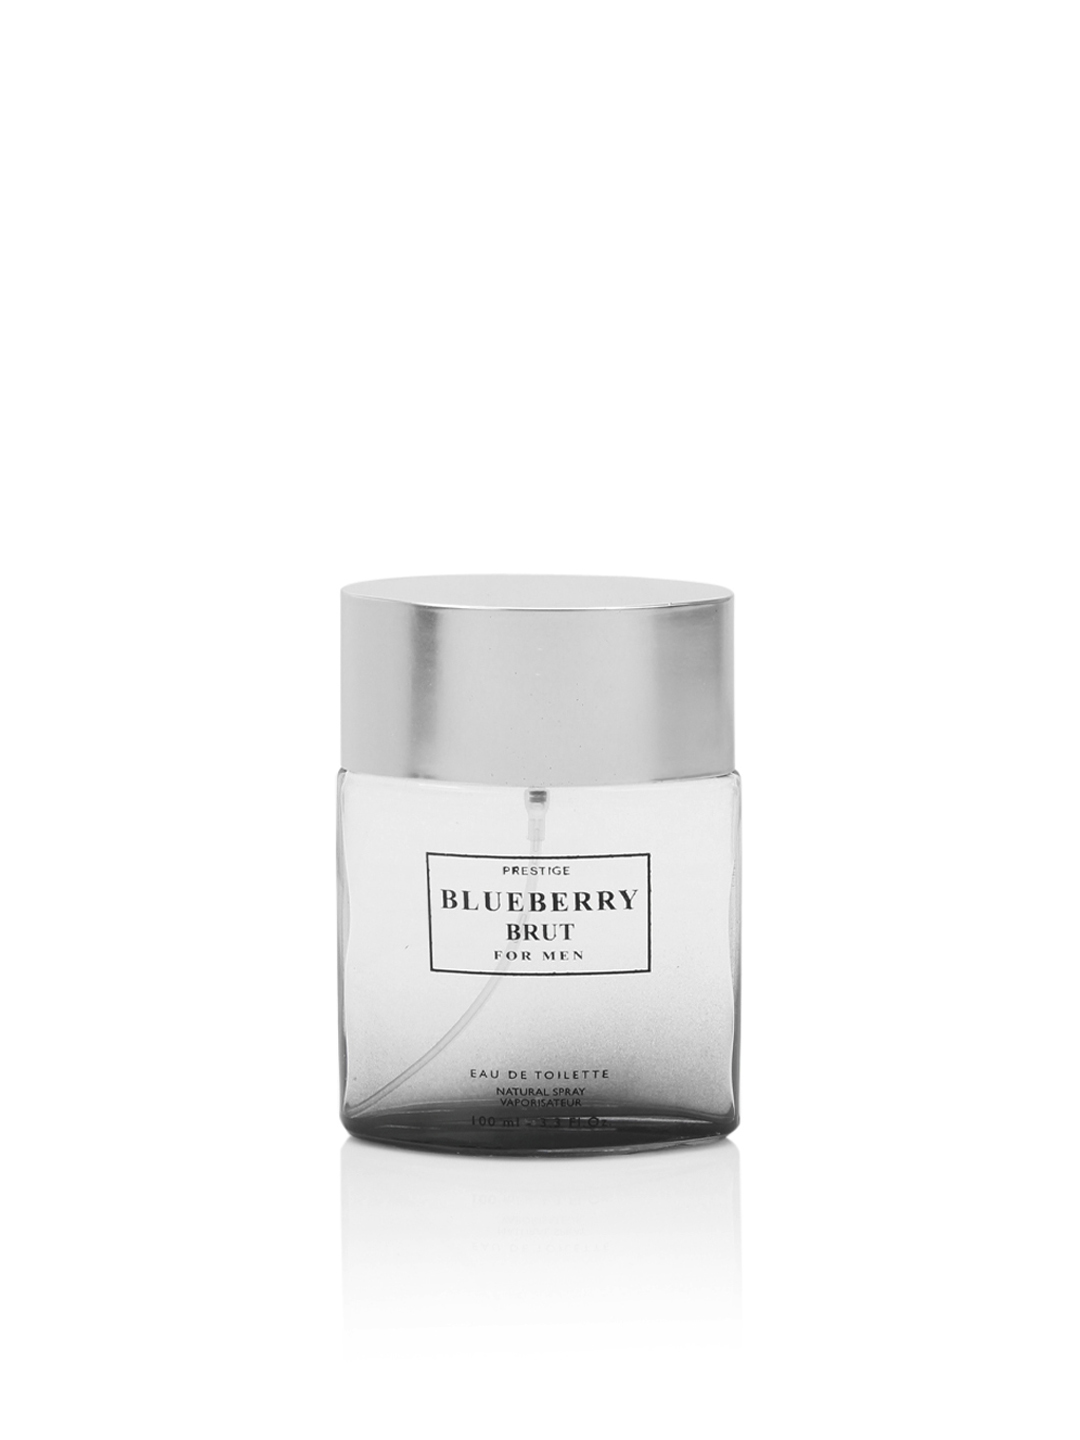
York Men Blue Berry Perfume
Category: Personal Care / Fragrance / Perfume and Body Mist
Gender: Men
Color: Blue
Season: Spring 2017
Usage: Casual